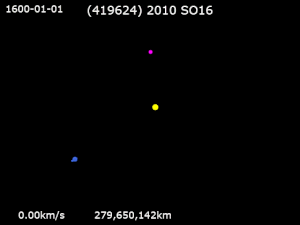
L'orbite en fer à cheval d'un objet céleste est la trajectoire apparente que semble décrire cet objet lorsqu'il est observé depuis un autre corps céleste avec lequel il coorbite.